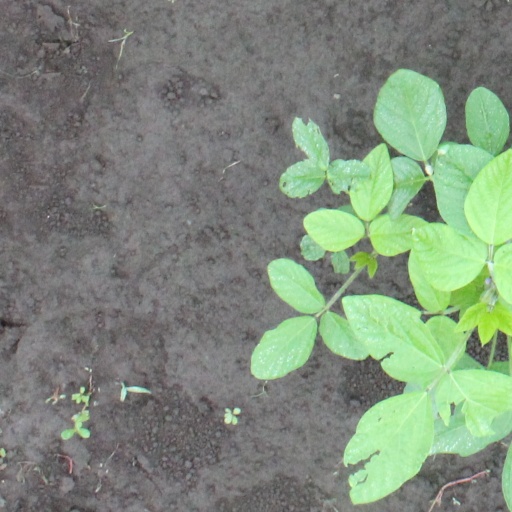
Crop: soybean